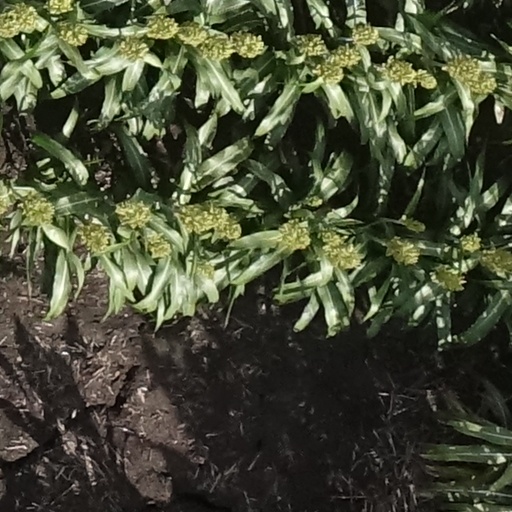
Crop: sorghum